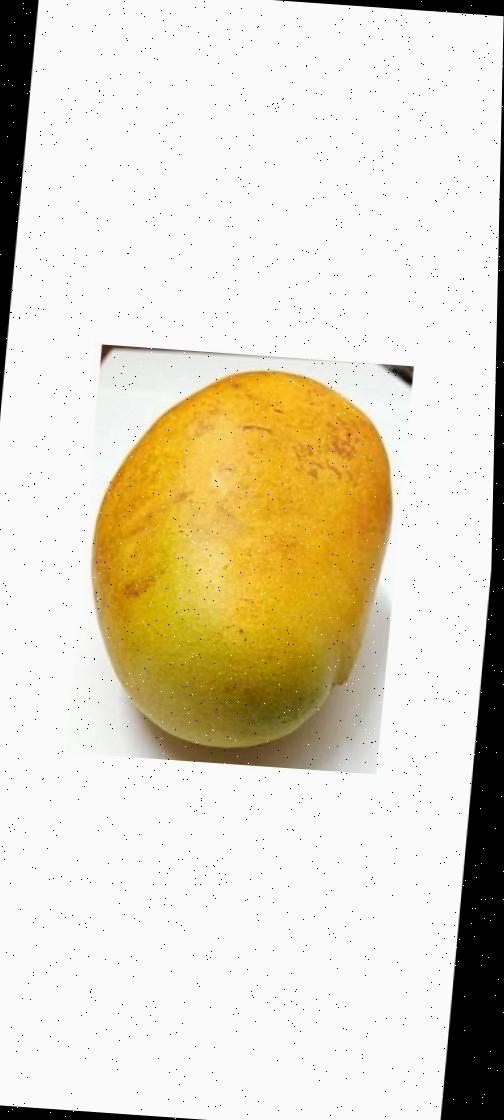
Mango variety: Bari-11